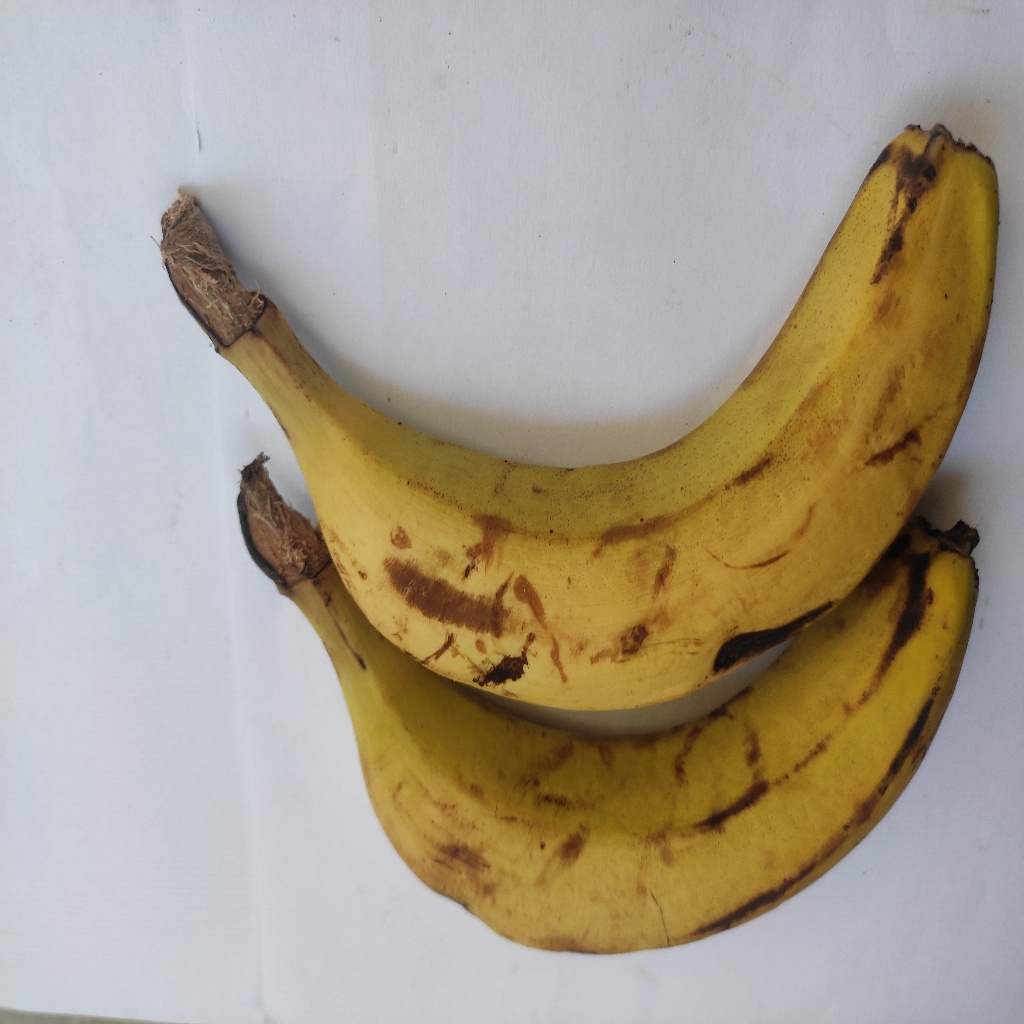
Crop: banana
Quality class: Class_A